Ed, Edd n Eddy: The Mis-Edventures

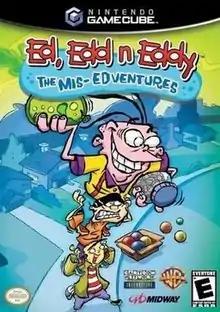
North American cover art for the GameCube version

Ed, Edd n Eddy: The Mis-Edventures is a 2005 video game based on the Cartoon Network animated television series "Ed, Edd n Eddy", developed by Artificial Mind and Movement and published by Midway. It uses 3D platformer gameplay on home console and PC versions whereas the Game Boy Advance version is a 2D side-scrolling video game. The game's plot is loosely structured around six different stories with two bonus levels, each involving a scam by the titular trio to acquire enough money to buy jawbreakers, a plot that mirrors that of the animated series.